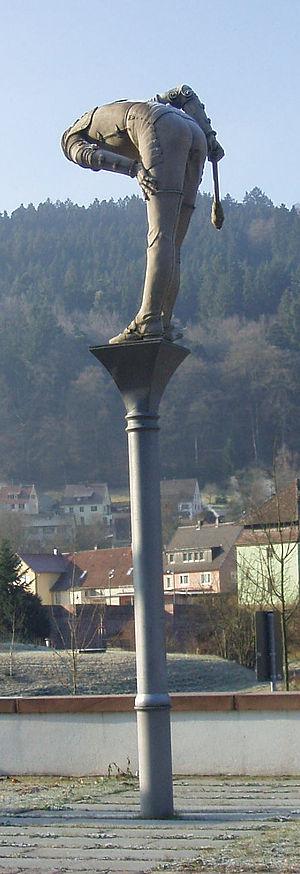
Ezéchiel du Mas, comte de Mélac était un général de Louis XIV et du marquis de Louvois, qui s'acquit une sinistre réputation au cours de la guerre de la Ligue d'Augsbourg.